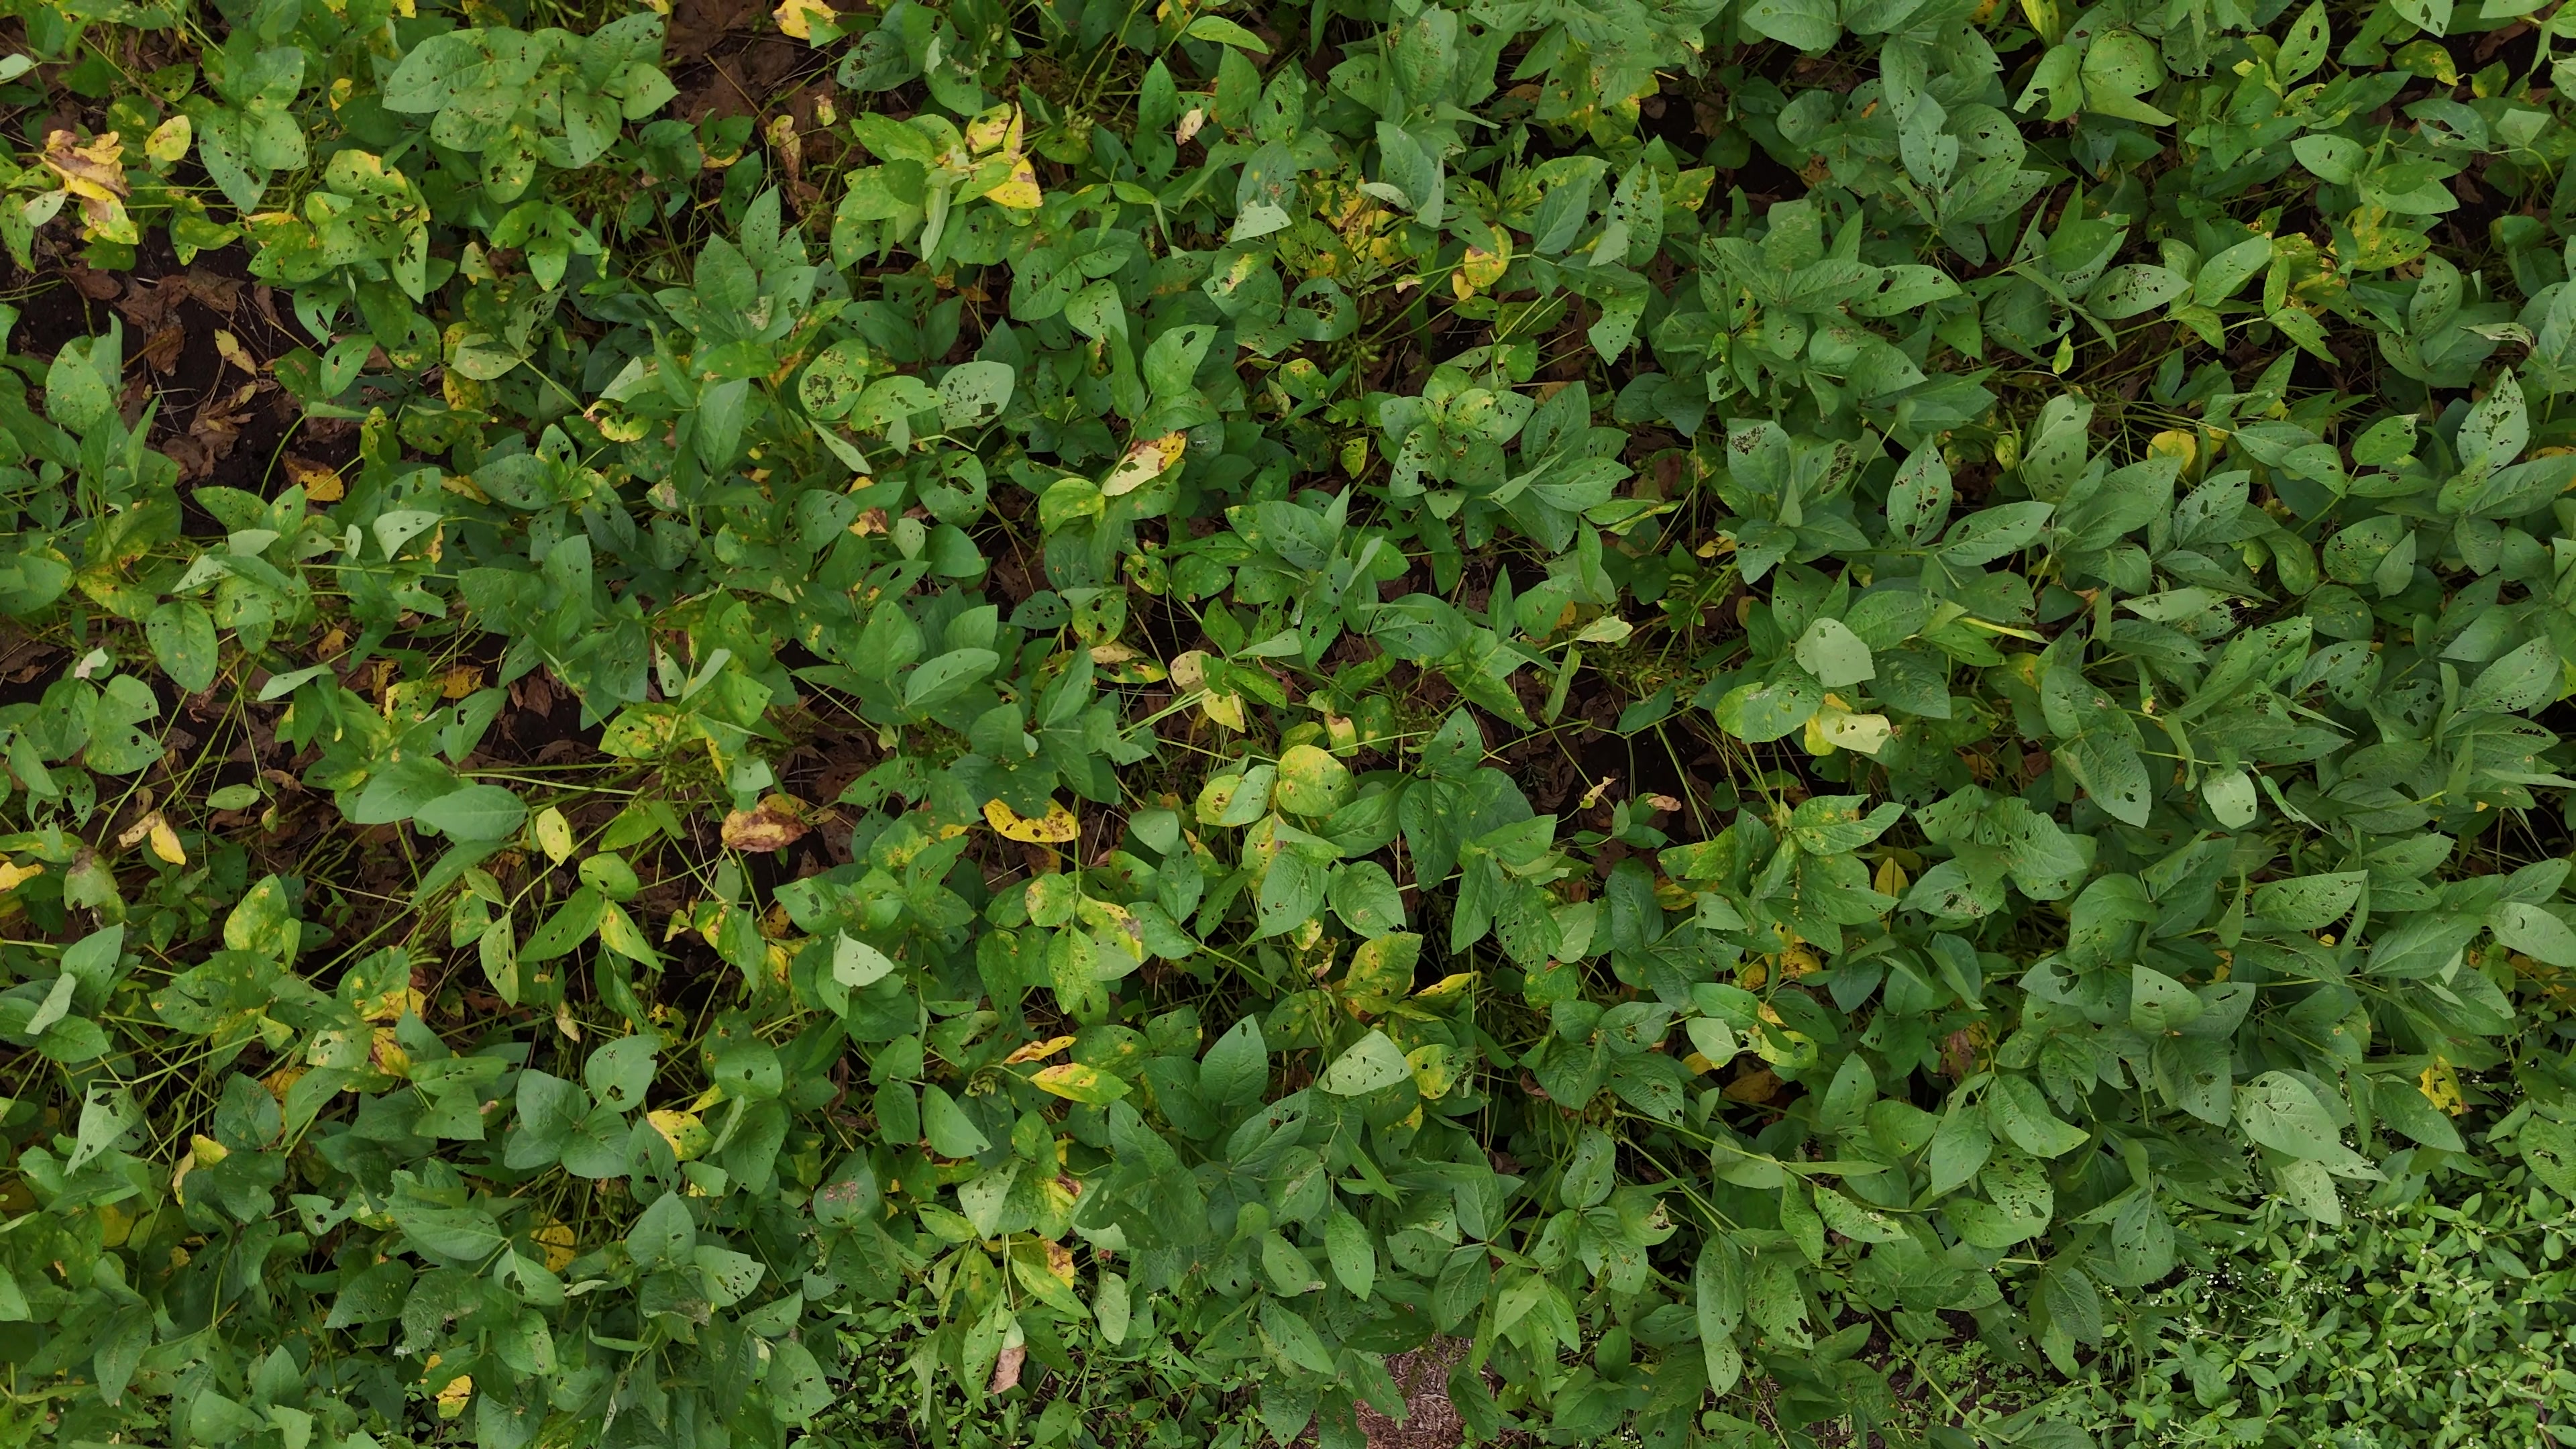
Label: Rust